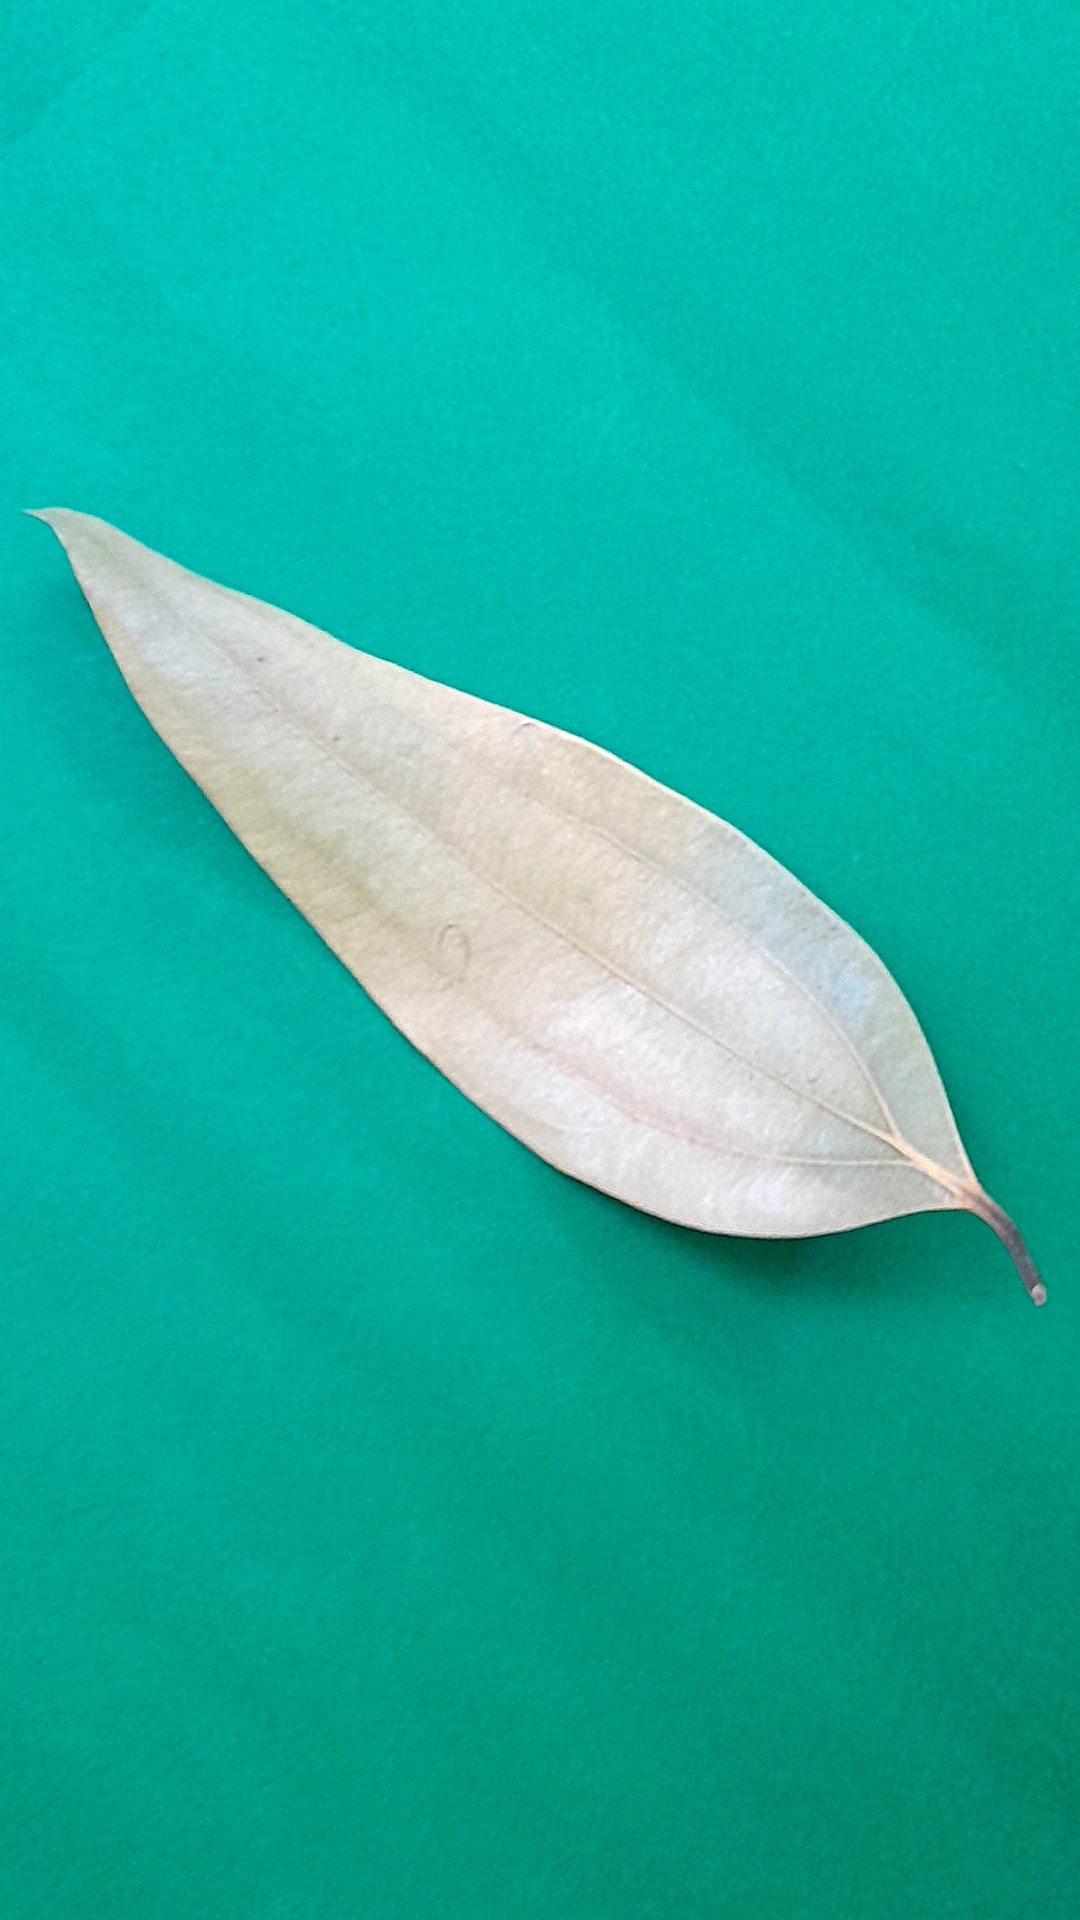
Label: Dry Leaf